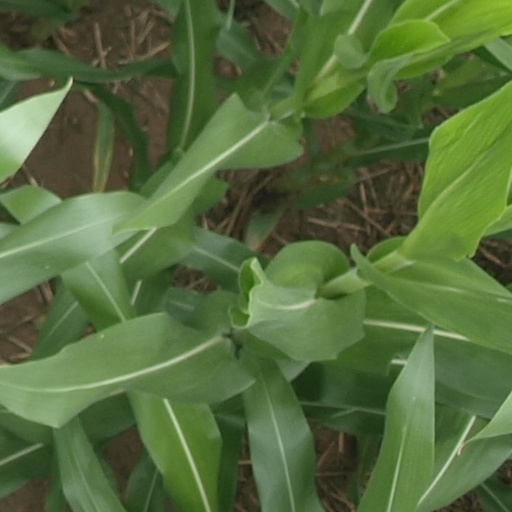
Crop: maize; corn